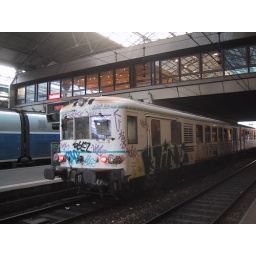
A cute train covered in graffiti.